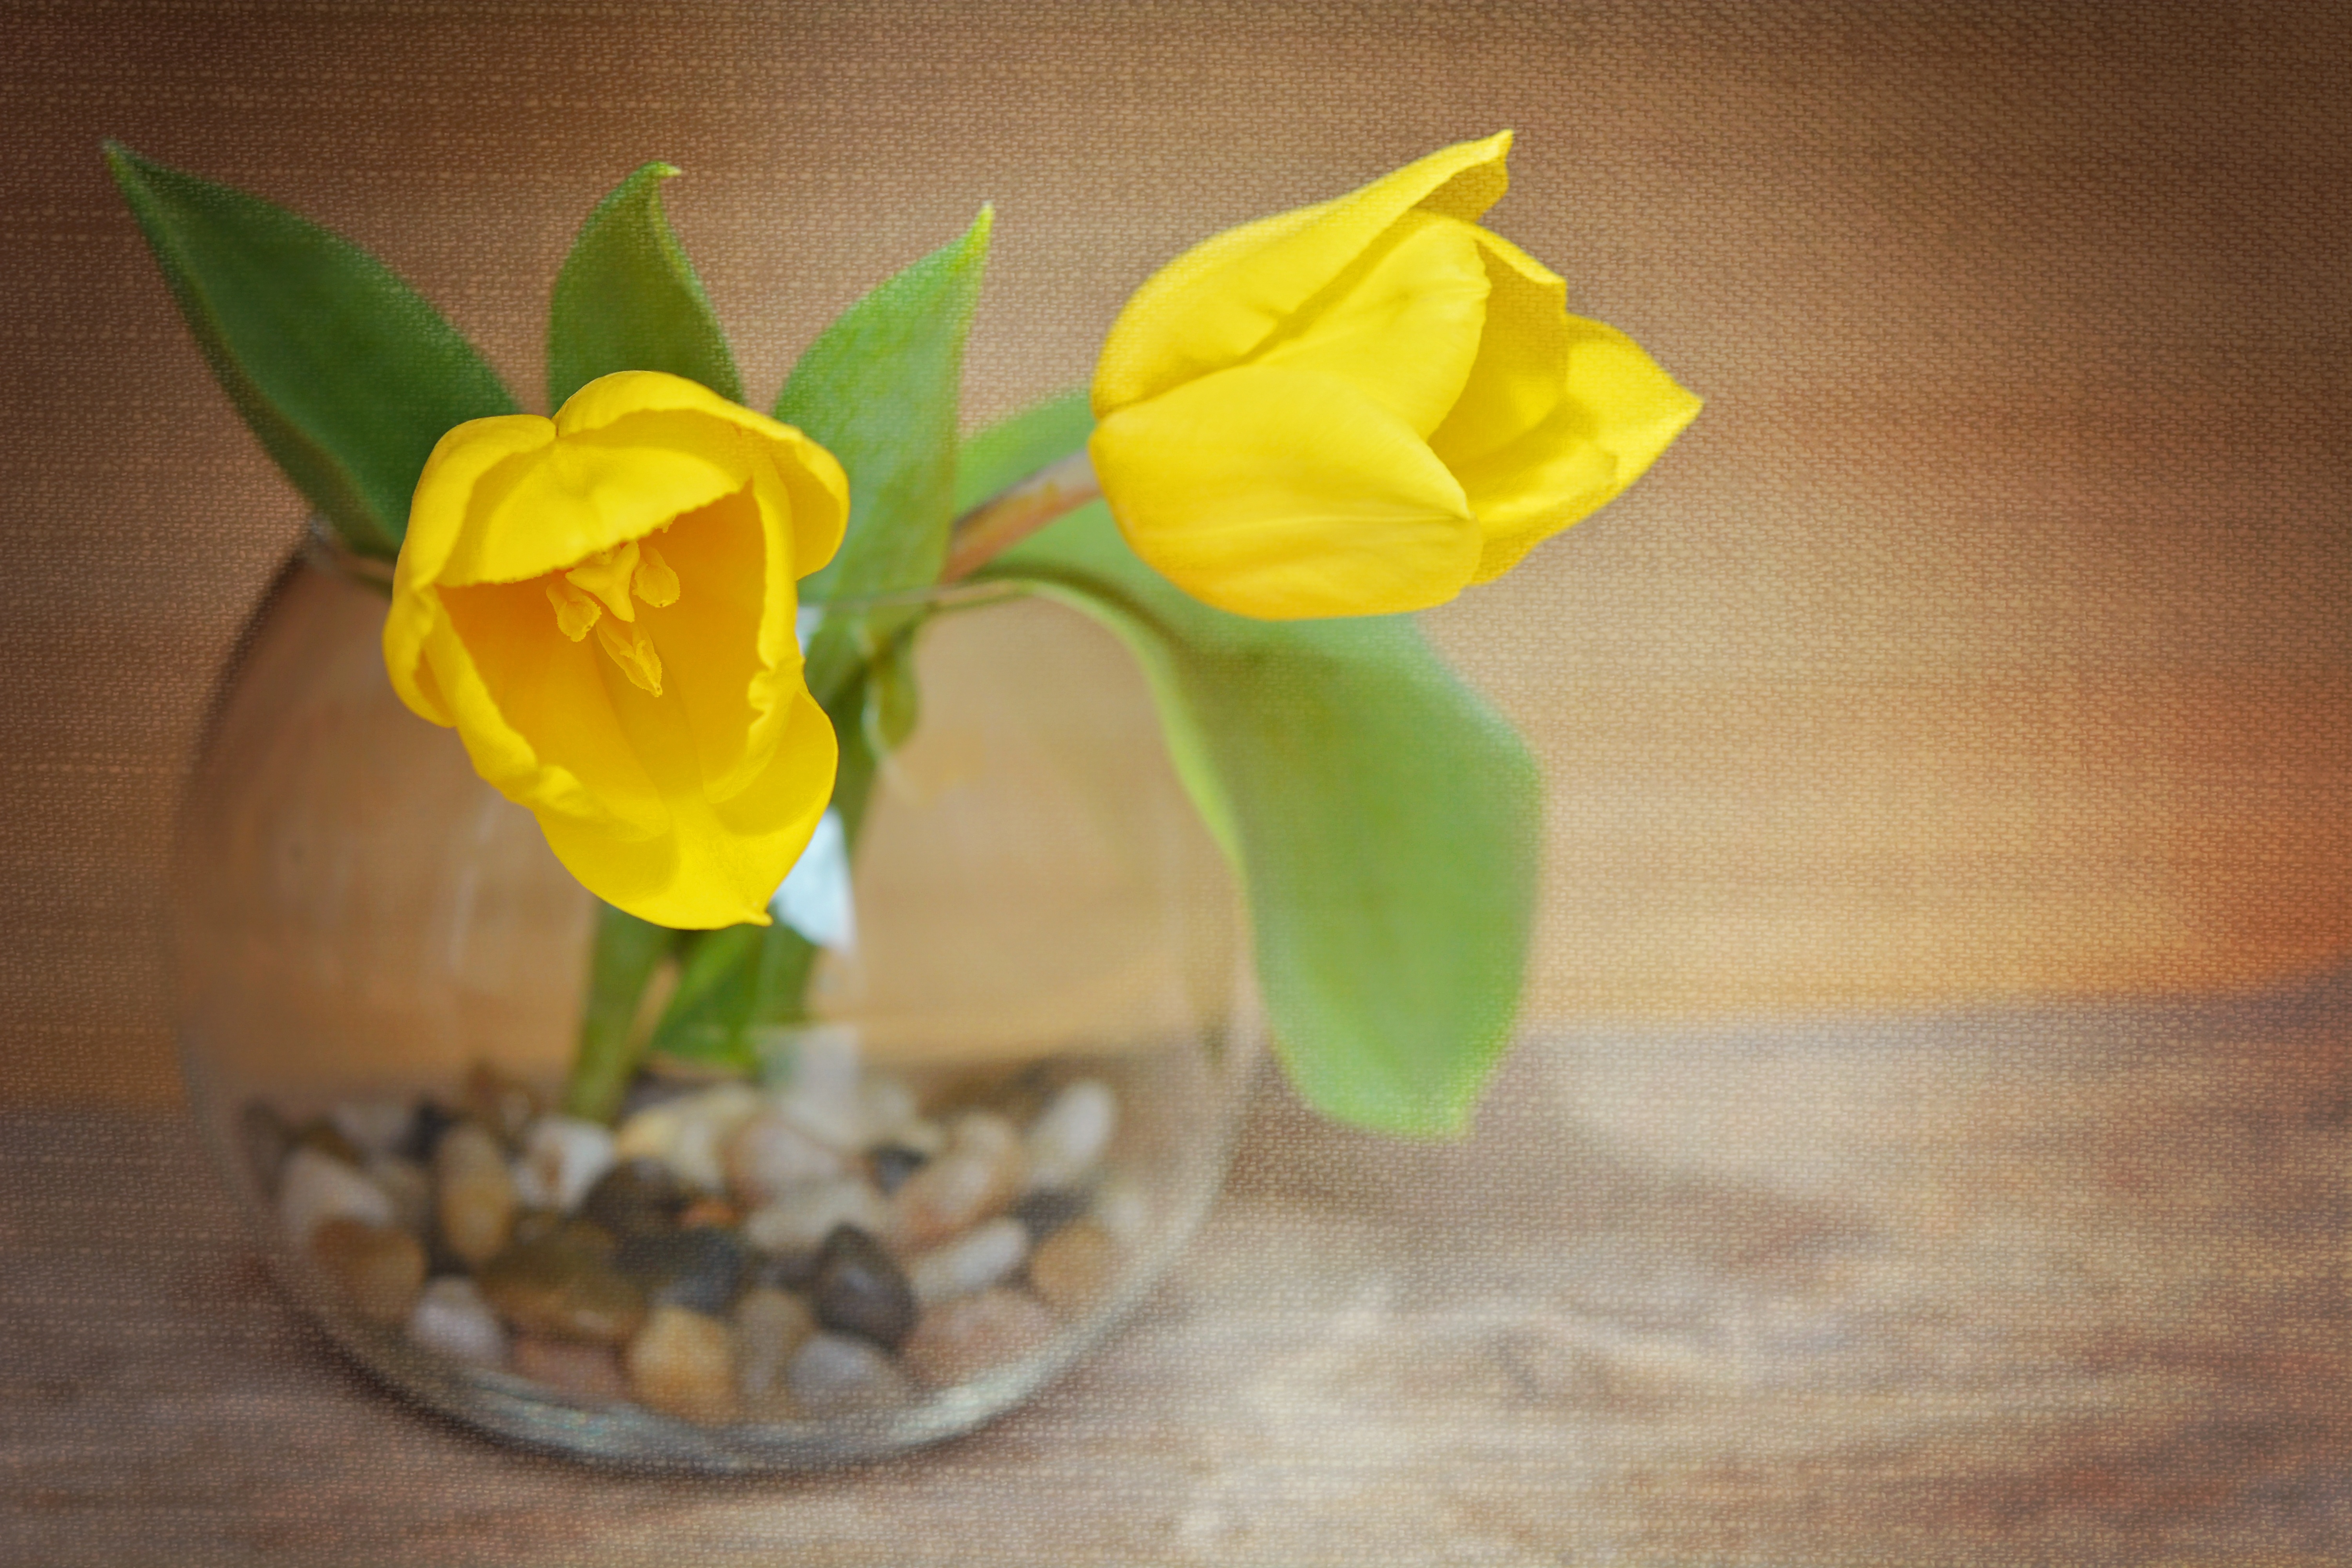
plant, flower, petal, glass, yellow, close, flowers, tulips, spring flowers, yellow flowers, flowering plant, cut flowers, decorative stones, land plant